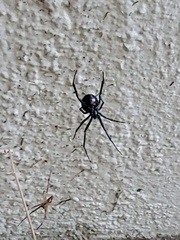
Species: Lactrodectus_hesperus